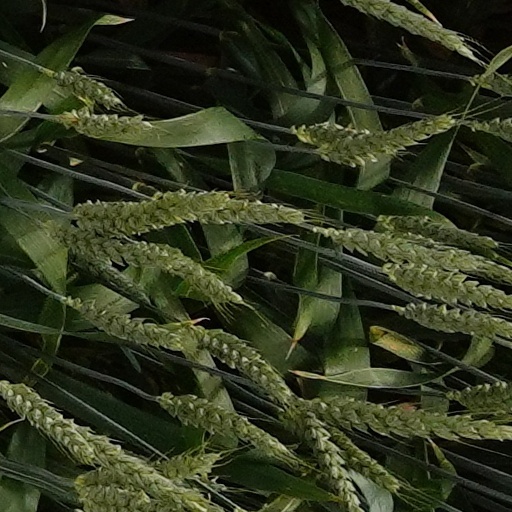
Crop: wheat